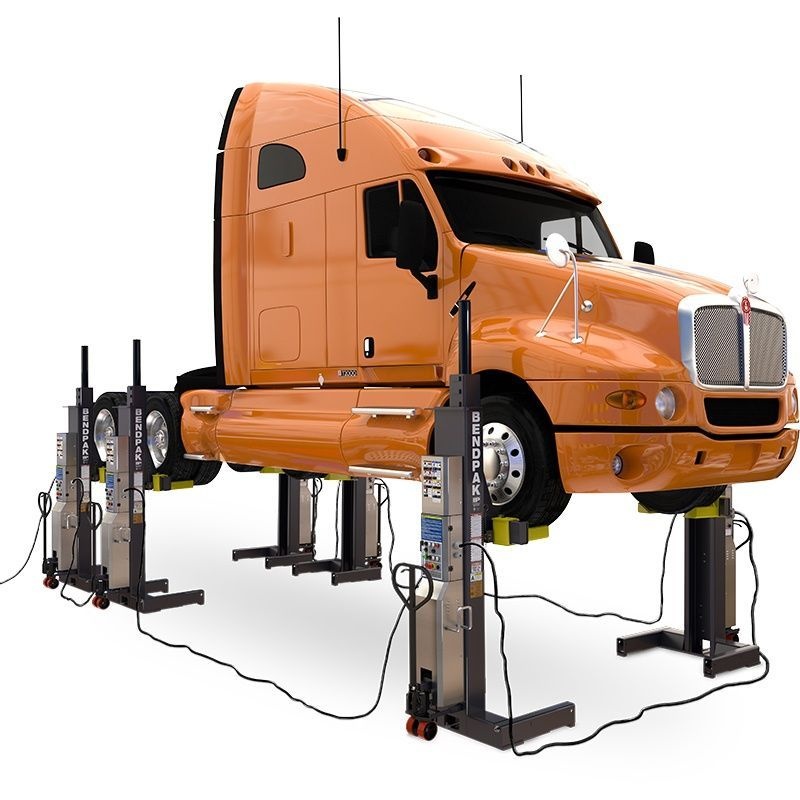
BENDPAK PL-12000DP Four-Post Parking Lift with Tandem Independent Platforms, 12,000 lb Capacity
/* Scope all styles to this specific container to prevent affecting the rest of the theme */ #bendpak-product-container { font-family: Arial, sans-serif; line-height: 1.6; color: #333; max-width: 1400px; /* Increased from 1200px for a wider container */ margin: 0 auto; padding: 1rem; } #bendpak-product-container * { box-sizing: border-box; } #bendpak-product-container img { max-width: 100%; height: auto; display: block; } #bendpak-product-container h1, #bendpak-product-container h2, #bendpak-product-container h3 { margin-bottom: 1rem; } #bendpak-product-container p { margin-bottom: 1rem; } /* Scoped class styles */ #bendpak-product-container .header-section { display: flex; flex-wrap: wrap; align-items: center; gap: 2rem; margin-bottom: 2rem; position: relative; z-index: 1; background-color: #fff; } #bendpak-product-container .header-content { flex: 1; min-width: 300px; } #bendpak-product-container .header-image { flex: 1; min-width: 300px; } #bendpak-product-container .header-image img { width: 100%; max-height: 400px; object-fit: contain; } #bendpak-product-container .features-row { display: flex; justify-content: space-between; gap: 1rem; margin-bottom: 2rem; padding: 1rem 0; border-radius: 0; width: 100%; } #bendpak-product-container .feature-item { text-align: center; padding: 0.5rem; flex: 1; } #bendpak-product-container .feature-icon { width: 48px; height: 48px; margin: 0 auto 0.5rem; } #bendpak-product-container .feature-icon img { width: 48px; height: 48px; object-fit: contain; } #bendpak-product-container .content-row { display: flex; flex-wrap: wrap; gap: 2rem; margin-bottom: 2rem; } #bendpak-product-container .content-col { flex: 1; min-width: 300px; } #bendpak-product-container .content-col img { width: 100%; max-height: 350px; object-fit: contain; } #bendpak-product-container .specs-row { display: flex; flex-wrap: wrap; gap: 2rem; margin-bottom: 2rem; } #bendpak-product-container .specs-table-col { flex: 1; min-width: 300px; } #bendpak-product-container .specs-image-col { flex: 1; min-width: 300px; display: flex; align-items: center; justify-content: center; } #bendpak-product-container .specs-image-col img { width: 100%; max-width: 600px; height: auto; object-fit: contain; } #bendpak-product-container .specs-table { width: 100%; border-collapse: collapse; margin-bottom: 2rem; } #bendpak-product-container .specs-table th, #bendpak-product-container .specs-table td { padding: 0.75rem; text-align: left; border-bottom: 1px solid #ddd; } #bendpak-product-container .specs-table tr:nth-child(even) { background-color: #f7f7f7; } #bendpak-product-container .docs-section { display: flex; flex-wrap: wrap; gap: 1rem; justify-content: center; margin-bottom: 2rem; } #bendpak-product-container .doc-item { display: flex; align-items: center; gap: 0.5rem; padding: 0.75rem; border-radius: 4px; border: 1px solid #ddd; min-width: 250px; } #bendpak-product-container .shipping-section { background-color: #ffffff; padding: 1.5rem; border-radius: 8px; margin-bottom: 2rem; } #bendpak-product-container .shipping-content { background-color: #ffffff; } #bendpak-product-container .advantages-row { display: flex; justify-content: space-between; gap: 1rem; margin-bottom: 2rem; padding: 1rem 0; border-radius: 0; width: 100%; background-color: #fff; } #bendpak-product-container .advantage-item { text-align: center; padding: 0.5rem; flex: 1; } #bendpak-product-container .advantage-item img { width: 32px; height: 32px; object-fit: contain; margin: 0 auto 0.5rem; } #bendpak-product-container .faq-section { margin-bottom: 2rem; } #bendpak-product-container .faq-container { display: flex; flex-wrap: wrap; gap: 1rem; } #bendpak-product-container .faq-column { flex: 1; min-width: 300px; } #bendpak-product-container details { margin-bottom: 1rem; border: 1px solid #ddd; border-radius: 4px; padding: 0.75rem; } #bendpak-product-container summary { font-weight: bold; cursor: pointer; } #bendpak-product-container details p { margin-top: 0.75rem; } #bendpak-product-container .comparison-section { overflow-x: auto; margin-bottom: 2rem; } #bendpak-product-container .comparison-table { width: 100%; border-collapse: collapse; min-width: 600px; } #bendpak-product-container .comparison-table th, #bendpak-product-container .comparison-table td { padding: 0.75rem; text-align: left; border-bottom: 1px solid #ddd; } #bendpak-product-container .comparison-table thead { background-color: #f0f0f0; } #bendpak-product-container .requirements-section { display: flex; flex-wrap: wrap; gap: 2rem; margin-bottom: 2rem; } #bendpak-product-container .requirements-content { flex: 1; min-width: 300px; } #bendpak-product-container .requirements-image { flex: 1; min-width: 300px; } #bendpak-product-container .requirements-image img { width: 100%; max-height: 350px; object-fit: contain; } #bendpak-product-container .prop65-section { margin-bottom: 2rem; padding: 1rem; border-radius: 8px; } /* Media queries for responsive design */ @media (max-width: 768px) { #bendpak-product-container { padding: 0.5rem; } #bendpak-product-container .header-section, #bendpak-product-container .content-row, #bendpak-product-container .specs-row { flex-direction: column; gap: 1rem; } #bendpak-product-container .header-image img { max-height: 300px; } #bendpak-product-container .features-row, #bendpak-product-container .advantages-row { flex-direction: column; } #bendpak-product-container .feature-item, #bendpak-product-container .advantage-item { margin-bottom: 1.5rem; padding: 0.5rem 1rem; } #bendpak-product-container .content-col.flip-order-mobile { order: -1; } #bendpak-product-container .specs-image-col { order: -1; margin-bottom: 1.5rem; } #bendpak-product-container .specs-table, #bendpak-product-container .comparison-table { font-size: 0.9rem; } #bendpak-product-container .specs-table td, #bendpak-product-container .comparison-table td { padding: 0.5rem; } #bendpak-product-container .docs-section { flex-direction: column; align-items: center; } #bendpak-product-container .doc-item { width: 100%; max-width: 300px; } #bendpak-product-container .faq-container { flex-direction: column; } #bendpak-product-container h1 { font-size: 1.5rem; } #bendpak-product-container h2 { font-size: 1.3rem; } #bendpak-product-container h3 { font-size: 1.1rem; } } @media (max-width: 480px) { #bendpak-product-container { padding: 0.3rem; } #bendpak-product-container .header-section { padding: 0; } #bendpak-product-container p, #bendpak-product-container li, #bendpak-product-container td { font-size: 0.9rem; } #bendpak-product-container h1 { font-size: 1.3rem; } #bendpak-product-container h2 { font-size: 1.2rem; } #bendpak-product-container .comparison-section, #bendpak-product-container .specs-table { overflow-x: auto; -webkit-overflow-scrolling: touch; } } BENDPAK | PL-12000DP| Mobile Lift System | 108,000 lb Capacity Powerfully Versatile Lifting Solution A dependable workhorse for your shop, the PCL-18B mobile column lift system, in a set of six, tackles heavy-duty lifting with ease. Imagine effortlessly raising large trucks and vehicles, knowing you have the strength and precision to get the job done safely and efficiently. No more struggling with inadequate lifts – this system provides the flexibility and power you need for a smooth and productive workflow. PCL-18B-6 Features & Benefits Heavy Duty 108,000 lbs. lifting strength for demanding tasks. Easy Move Pallet-jack design for quick shop adjustments. Safe Lift Synchronized controls and multiple safety locks. Wide Fit Adjustable forks handle many vehicle wheels. Heavy-Duty 108,000 lbs. Lifting Capacity for Versatile Vehicle Service Effortlessly lift a wide range of heavy-duty vehicles, including three-axle trucks, with this powerful set of six mobile column lifts. Boasting a combined 108,000 lbs. capacity, this system provides the strength and stability needed for demanding automotive and commercial vehicle maintenance. It handles light passenger vehicles as well, offering true shop versatility. Intuitive, Synchronized Control with Advanced Safety Features Enjoy peace of mind and precise control with this lift's advanced electronic system. The intuitive controls, accessible from any column, allow for synchronized lifting and lowering, ensuring level and safe vehicle positioning. With features like emergency shut-off switches, warning lights, audible alarms, and multiple safety locks, this system prioritizes operator and vehicle safety. Flexible Configuration and Easy Mobility for Optimized Shop Space Maximize your shop's efficiency with the PCL-18B's adaptable design. Available in sets of 2, 4, or 6, this mobile column lift system can be configured to meet your specific needs. The pallet-jack style steering wheels and low-mounted power units make moving and positioning the columns effortless, freeing up valuable floor space when not in use. Durable, Low-Maintenance Design for Long-Term Reliability Invest in a lift system built to last. The PCL-18B features heavy-duty construction, including tandem polyurethane-covered steel wheels, sealed roller bearings, and a durable powder-coat finish. The enclosed electric-hydraulic power system minimizes noise and maintenance, while the off-the-shelf PLC components ensure easy servicing and replacement, reducing downtime and costs. Adaptable Lifting Forks for Wide Range of Wheel Sizes Eliminate the need for multiple wheel adapters with the PCL-18B’s adaptable lifting forks. The multi-width wheel forks with locking pins easily accommodate a broad range of wheel sizes and configurations, from standard passenger vehicles to heavy-duty trucks with deep wheel configurations. This flexibility saves both time and money. Safe, Precise Lifting and Lowering with Programmable Height Limits Achieve precise and safe vehicle positioning with the PCL-18B’s advanced lifting and lowering features. The sealed linear potentiometers ensure accurate synchronization, while the programmable height limit settings allow you to customize the lift's range to fit your shop’s ceiling height or specific service requirements. The two-speed lowering option (turtle or rabbit) provides added control and safety PCL-18B-6 Specifications Specification PCL-18B-6 Lifting Capacity 18,000 lbs (8,165 kg) A - Overall Height (RAISED) 101" (2,565 mm) B - Overall Height (LOWERED) 146.5" (3,721 mm) C - Max. Lifting Height 71.5" (1,889 mm) D - Overall Depth 48.75" (1,238 mm) E - Overall Width 45" (1,143 mm) F - Chassis Length 32.25" (819 mm) G - Min. Lifting Fork Width 9.5" (241 mm) H - Max. Lifting Fork Width 35" (889 mm) I - Lifting Fork Length 11.5" (292 mm) Turning Circle 40" (1,016 mm) Column Weight 1,450 lbs (657 kg) Lifting Speed 85 sec Shipping Weight 1,450 lbs (657 kg) PCL-18B-6 Documents PCL-18B-6 User's Manual PCL-18B-6 Specification's Sheet PCL-18B-6 Warranty Concrete Floor Requirements for BendPak Lifts BendPak lifts require a solid, level concrete foundation to ensure stability and safe operation. The concrete floor must meet certain minimum requirements for thickness and PSI rating. Click here to learn more about BendPak lift concrete foundation requirements. Free Shipping and Delivery Terms Get your BendPak products delivered quickly and affordably! Most items ship free to direct shipping points within the 48 contiguous United States. Need it shipped somewhere special? Rural Areas: If you're in a remote spot, a small surcharge might apply. Just ask us to check your ZIP code! Special Services: Need a forklift to unload? Don't have a loading dock? We can handle it, but there might be an extra fee. We also offer residential delivery and other convenient options. International Shipping? No problem! Contact us for a quote and to arrange the details. Important Notes: Smaller items (under 150 lbs) usually ship via FedEx Ground. Accessories and service parts may have separate shipping fees. Contact us for details. We choose the best carrier for your area. Want a specific one? There might be a small surcharge. Have questions about shipping? We're here to help! Contact our team for assistance. The BendPak Advantage: Quality, Warranty & Support Free Shipping Enjoy fast, hassle-free delivery within the contiguous U.S. at no extra cost. Genuine BendPak Warranty Enjoy full manufacturer coverage, backed by BendPak's industry-leading support and service network. Certified BendPak Quality Every lift is engineered to ALI/ETL safety standards, ensuring premium craftsmanship and durability. Expert Support & Guidance As an authorized BendPak distributor, Garage Supply Guys provides expert guidance, ensuring you get the right lift for your needs. General BendPak FAQs Do car lifts require maintenance? BendPak lifts are designed for minimal maintenance. Regular inspections and lubrication are key. Check the owner's manual for your specific model, but typically, monthly inspections of the cables, hydraulic systems, and lubrication points are recommended. This will help ensure optimal performance and longevity. What are the floor requirements? A level, structurally sound concrete floor is essential. BendPak recommends a minimum thickness of 4 inches with a PSI rating of 3,000 or greater. The floor should be level within 3 degrees of slope. Proper floor conditions are crucial for the safe and stable operation of your lift. What's covered under warranty? BendPak offers a comprehensive warranty for peace of mind. This typically includes: * 5-year structural warranty, * 2-year power unit warranty, * 1-year parts warranty (Note: Warranty specifics may vary, so always refer to the official warranty documentation for the most accurate information.) What voltage options are available? BendPak offers flexibility with voltage options. Most lifts are available in both 110V and 220V configurations to suit your power supply. Be sure to check the specific requirements for the model you're interested in. Do I need an air compressor? Yes, an air compressor is necessary for operating the safety lock releases on BendPak four-post lifts. A typical air supply of 30-40 PSI is sufficient. How do I find a certified installer? BendPak recommends professional installation for optimal safety and performance. Contact your authorized distributor for a list of certified installers in your area. They can provide expert installation services to ensure your lift is set up correctly. PCL-18B-6 Specific FAQs Can this lift be used outdoors on a paved surface? While the PCL-18B is designed primarily for indoor use, it can be used outdoors on a smooth, level, and paved surface. However, it's crucial to protect the electrical components from moisture and extreme weather conditions. Long term outdoor use is not recommended. How much space is needed to maneuver the columns when setting them up? The turning circle is 40 inches. You will need to consider the length and width of each column (see dimensions in the product description), and the length of the vehicle you intend to lift. Ensuring you have a clear, level area around the vehicle will make the setup and positioning much easier. Is there a way to prevent unauthorized use of the lift? Yes, each column is equipped with a separate key lock enclosure, allowing you to secure the controls and prevent unauthorized operation when the lift is not in use. Can these columns be used to lift vehicles with air suspension systems? Yes, the PCL-18B can be used to lift vehicles with air suspension. However, it is important to ensure the vehicle's air suspension system is properly disabled or set to service mode before lifting. Failure to do so could result in damage to the vehicle's suspension system. Is the PCL-18B-6 ALI certified? Yes, PCL-18B-6 is certified by the Automotive Lift Institute (ALI) to meet industry safety and performance standard. This certification provides assurance that the lift has been rigorously tested and meet stringent requirements. ! California Prop 65 Warning WARNING: Use of these products can expose you to chemicals including styrene and vinyl chloride which are on the list of over 900 chemicals identified by the State of California to cause cancer, birth defects or reproductive harm. ALWAYS use this product in accordance with the manufacturer's instructions. For more information, go to www.p65warnings.ca.gov . This warning is required by the California Proposition 65 (Prop 65), also called the Safe Drinking Water and Toxic Enforcement Act which is meant to notify California residents of exposures to Prop 65 listed chemicals that are known to cause cancer, birth defects, or other reproductive harm. The State of California maintains a list of these chemicals and updates it annually. The Prop 65 list currently contains over 900 chemicals and continues to expand. The law requires companies to provide a warning on their products and/or packaging if they contain these chemicals. Proposition 65 only applies to companies that operate, manufacture or sell products in California, but because our products are sold all over the world we have elected to include Prop 65 warnings on all products we sell to provide consumers with information so that they can make informed decisions about the products they purchase and use. The warning does not mean that the product is in violation of any product safety standard, but that certain chemicals may have been used in the manufacturing or packaging production process, even if these products have been used for many years without documented harm.
Brand: BendPak
Category: Business & Industrial > Material Handling > Lifts & Hoists > Personnel Lifts > Multi-Post Runways